John Le Marchant (British Army officer, born 1766)

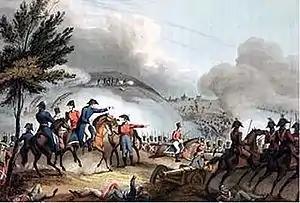
Battle of Salamanca. In the right foreground British heavy dragoons of Le Marchant's brigade are depicted charging

With the exception of the specialist instruction school for artillery and engineer officers at Woolwich, no institution for the education of military officers existed in Britain. In 1801, after overcoming considerable opposition on the grounds of cost, Le Marchant's scheme for establishing the High Wycombe and Great Marlow schools for the military instruction of officers was sanctioned by Parliament, and a grant of £30,000 was voted for the foundation of a Royal Military College, the two original departments being afterwards combined and removed to a purpose-built Royal Military College at Sandhurst. The military schools had two functions; first was in the instruction of serving officers in the functions of the efficient staff-officer, and second was the schooling of youngsters before they gained an officer's commission. Le Marchant was the first lieutenant-governor of the college, and during the nine years that he held this appointment he trained many officers who served with distinction under Wellington in the Peninsular War. It is notable that a number of senior serving officers, such as General Robert Ballard Long, attended courses at the college in order to improve their military knowledge. This college was one of the forerunners of the current Royal Military Academy Sandhurst, created in 1947. In 1804 Le Marchant received the personal thanks of King George III, who said "The country is greatly indebted to you".